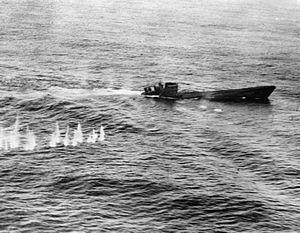
L'Unterseeboot 426 ou U-426 était un U-Boot type VIIC utilisé par la Kriegsmarine pendant la Seconde Guerre mondiale.